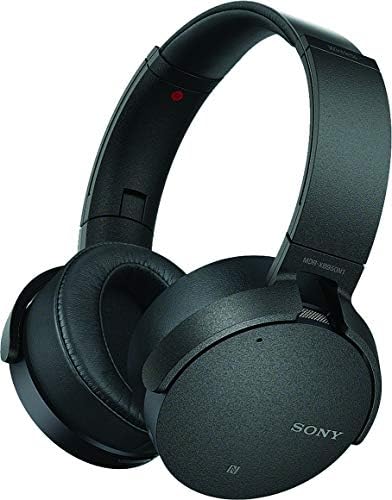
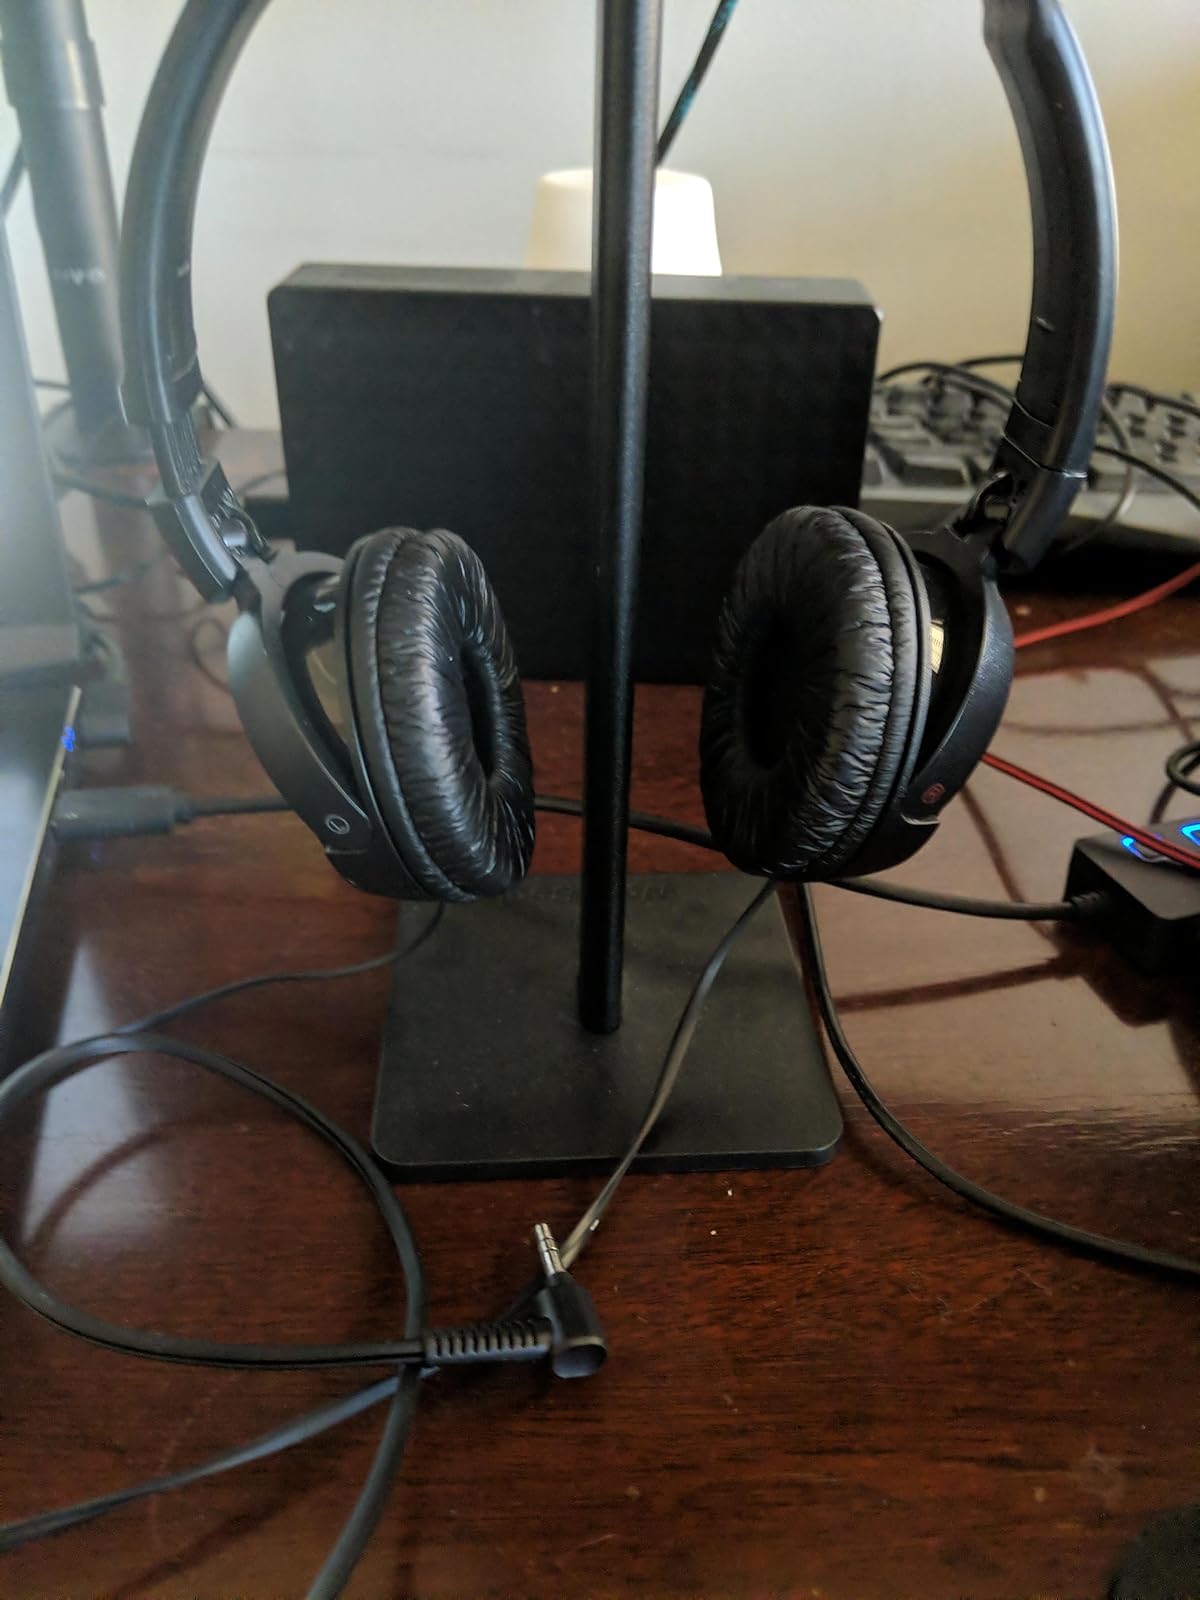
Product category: headphones
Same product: no